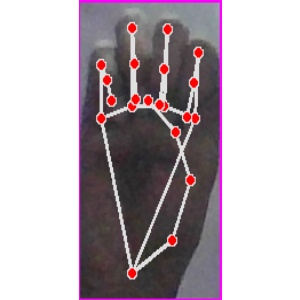
अक्षर: म